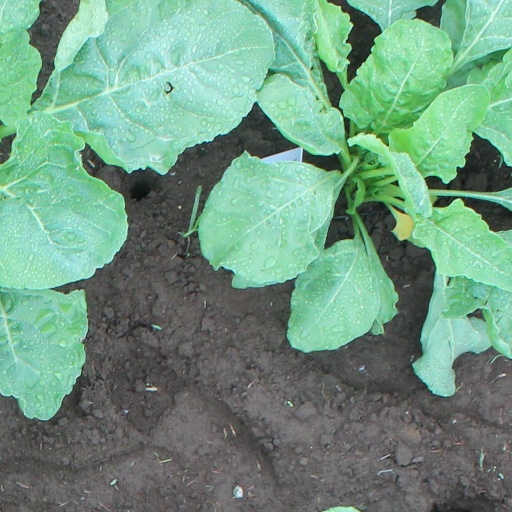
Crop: sugar beet